Jazz flute

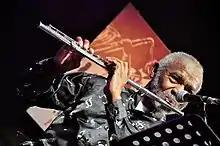
Hubert Laws at the Jakarta International Java Jazz Festival in 2010

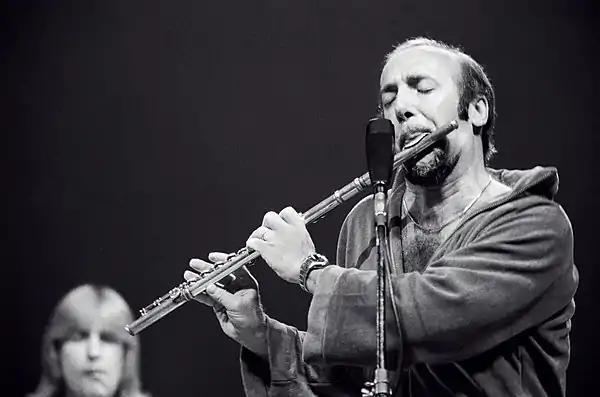
Herbie Mann at the Eastman Theatre, Rochester, NY, in 1975

The flute was not widely used in early jazz, although some ragtime arrangements call for it. The timbre and the limited dynamic range of the instrument and its associations with classical music caused it to be perceived as unsuitable to big band ensembles and unable to swing convincingly. Before the use of amplification became common practice in the 1930s, jazz flute players were restricted to the upper range of the instrument to be audible.